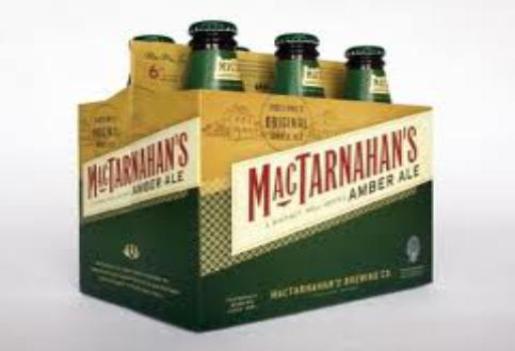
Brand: mactarnahan's
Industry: Food